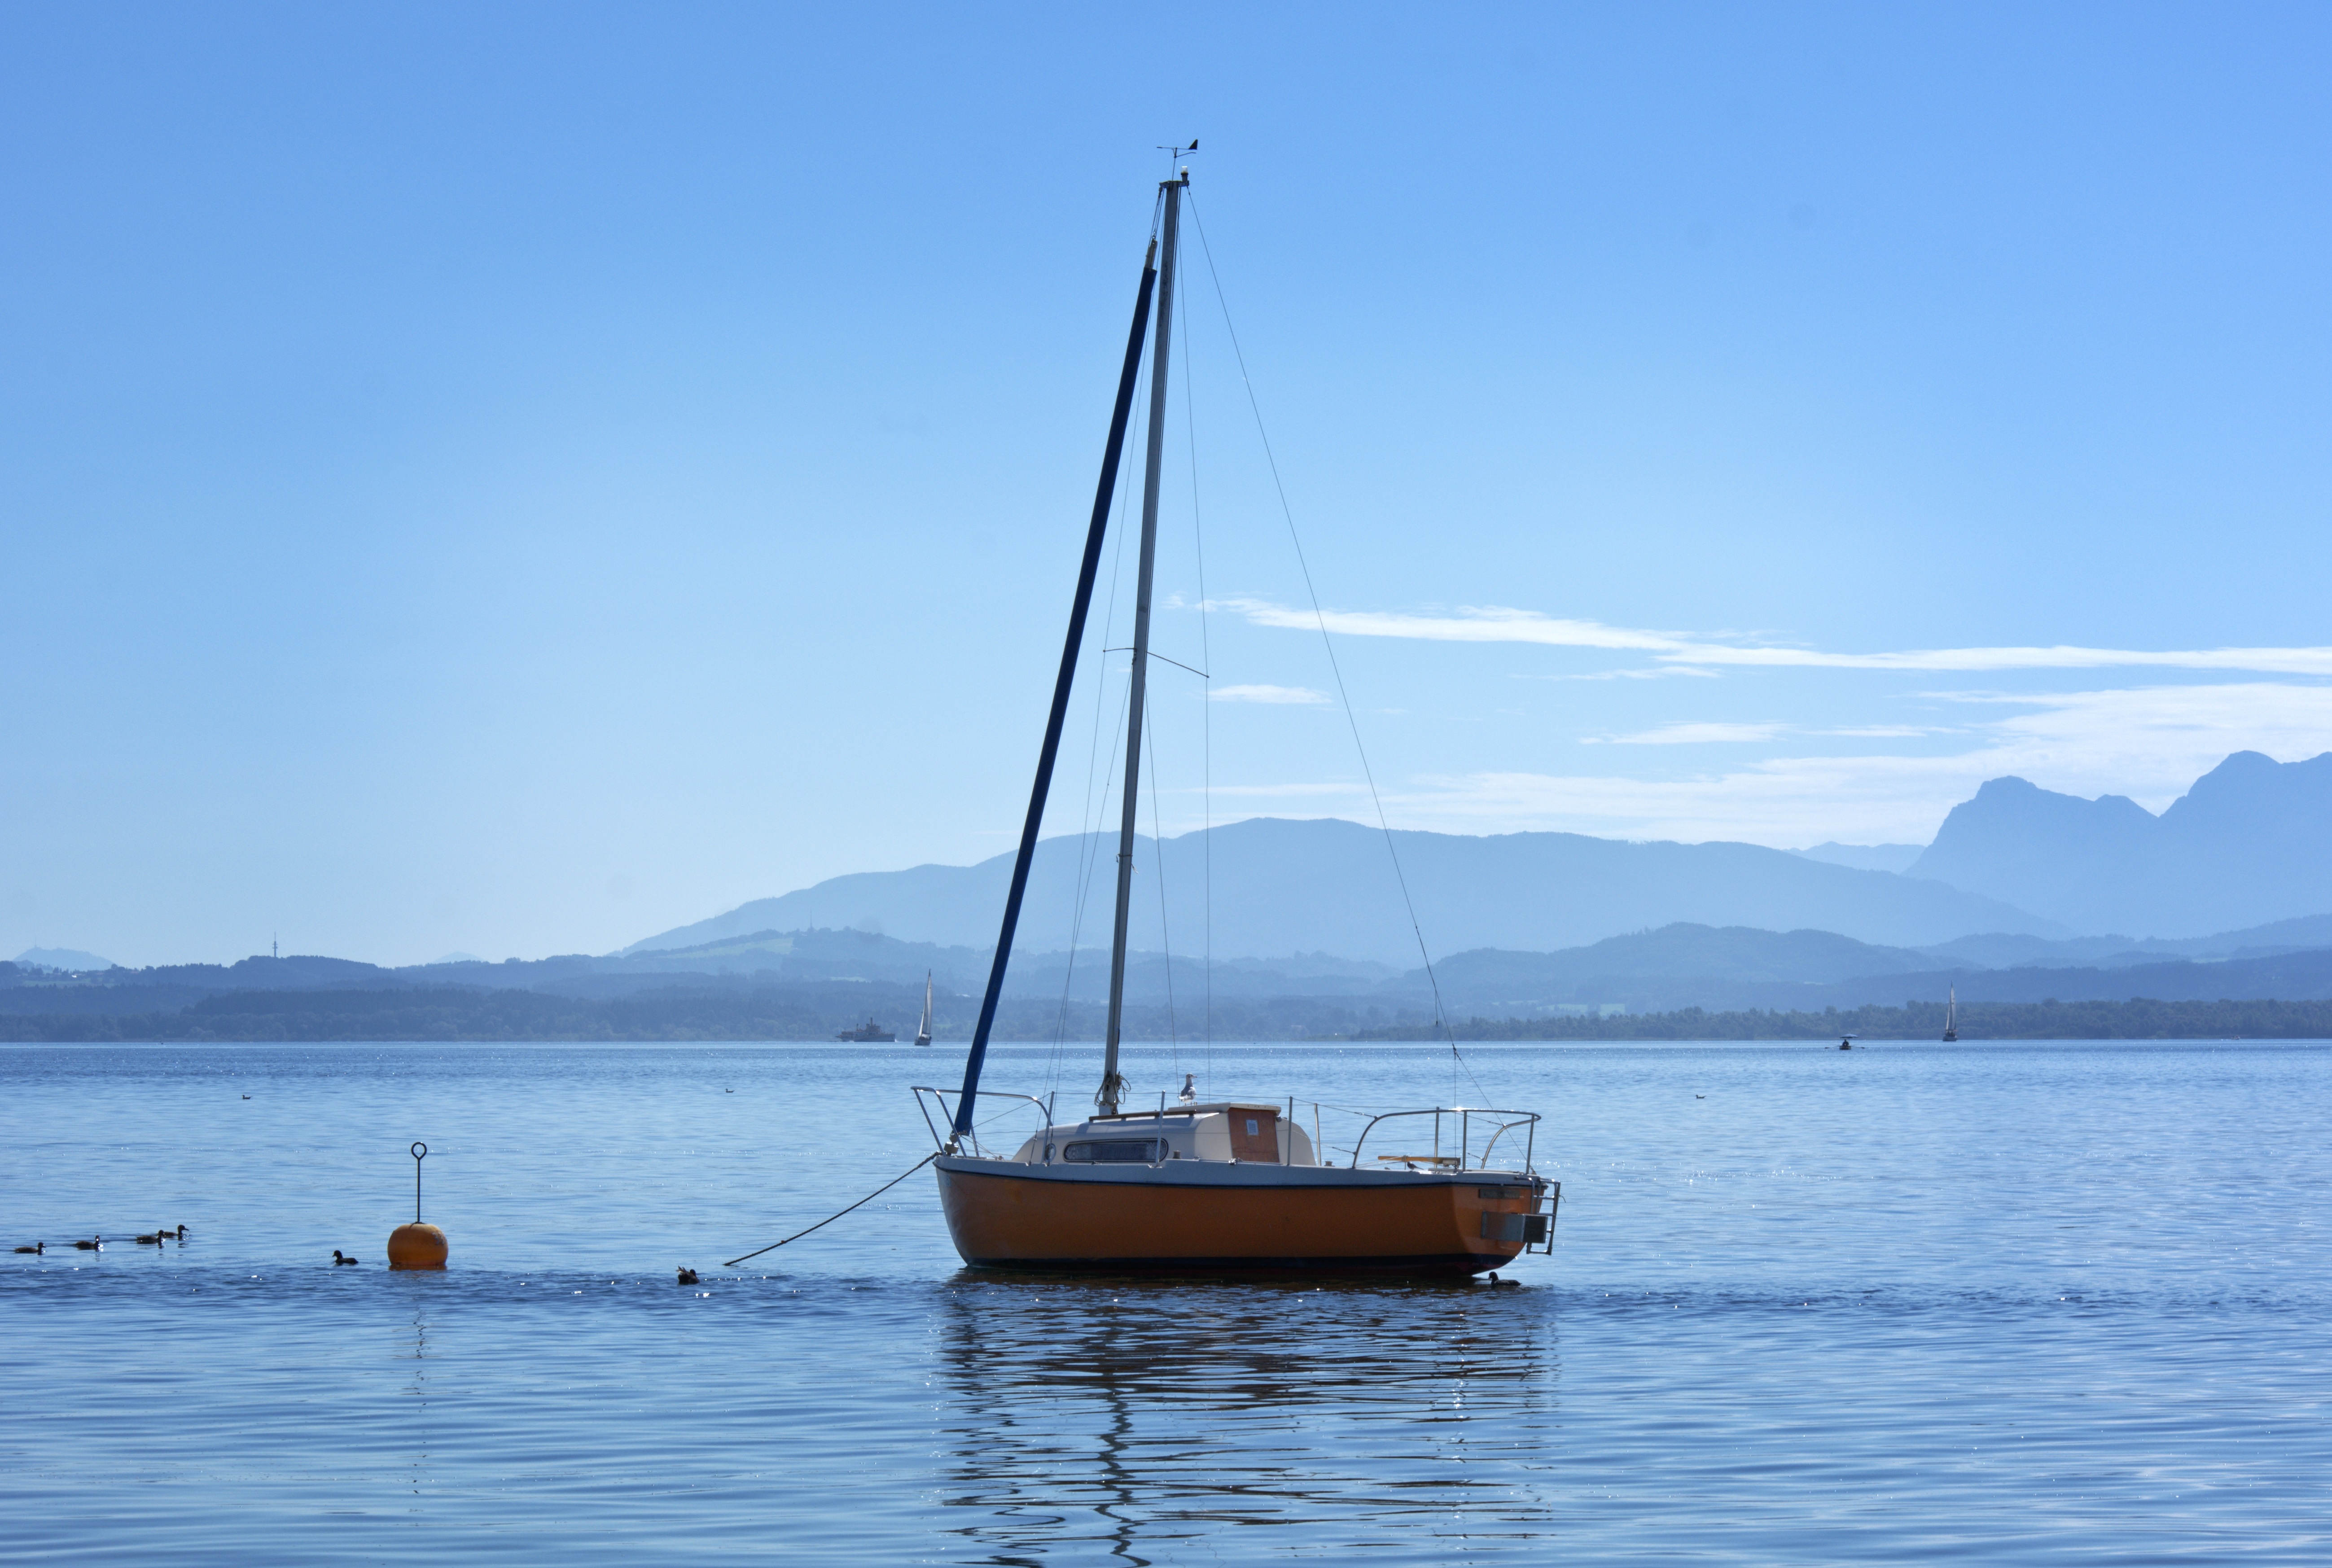
landscape, sea, water, nature, sky, boat, lake, pier, summer, boot, vehicle, mast, sailing, holiday, bay, rest, sailboat, bank, boating, sail, bavaria, watercraft, schooner, idyll, sailing ship, recovery, upper bavaria, chiemsee